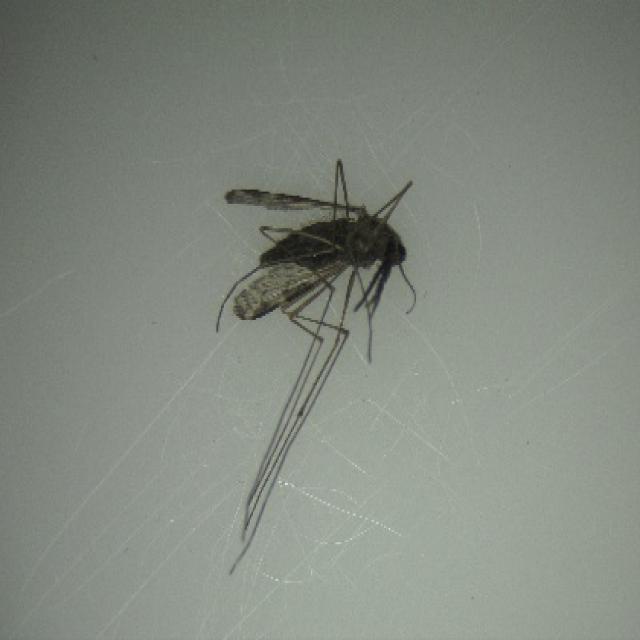
Species: anopheles_sinensis